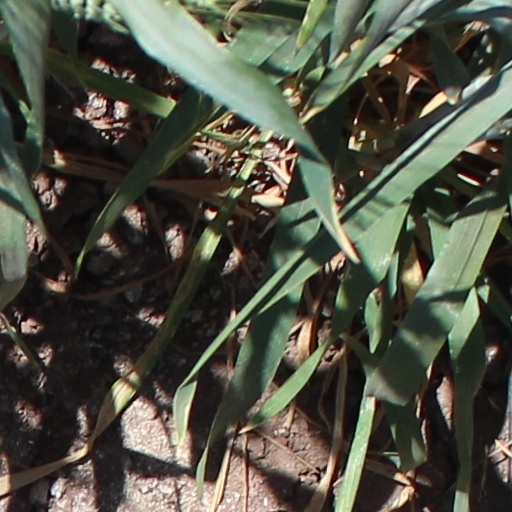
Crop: wheat